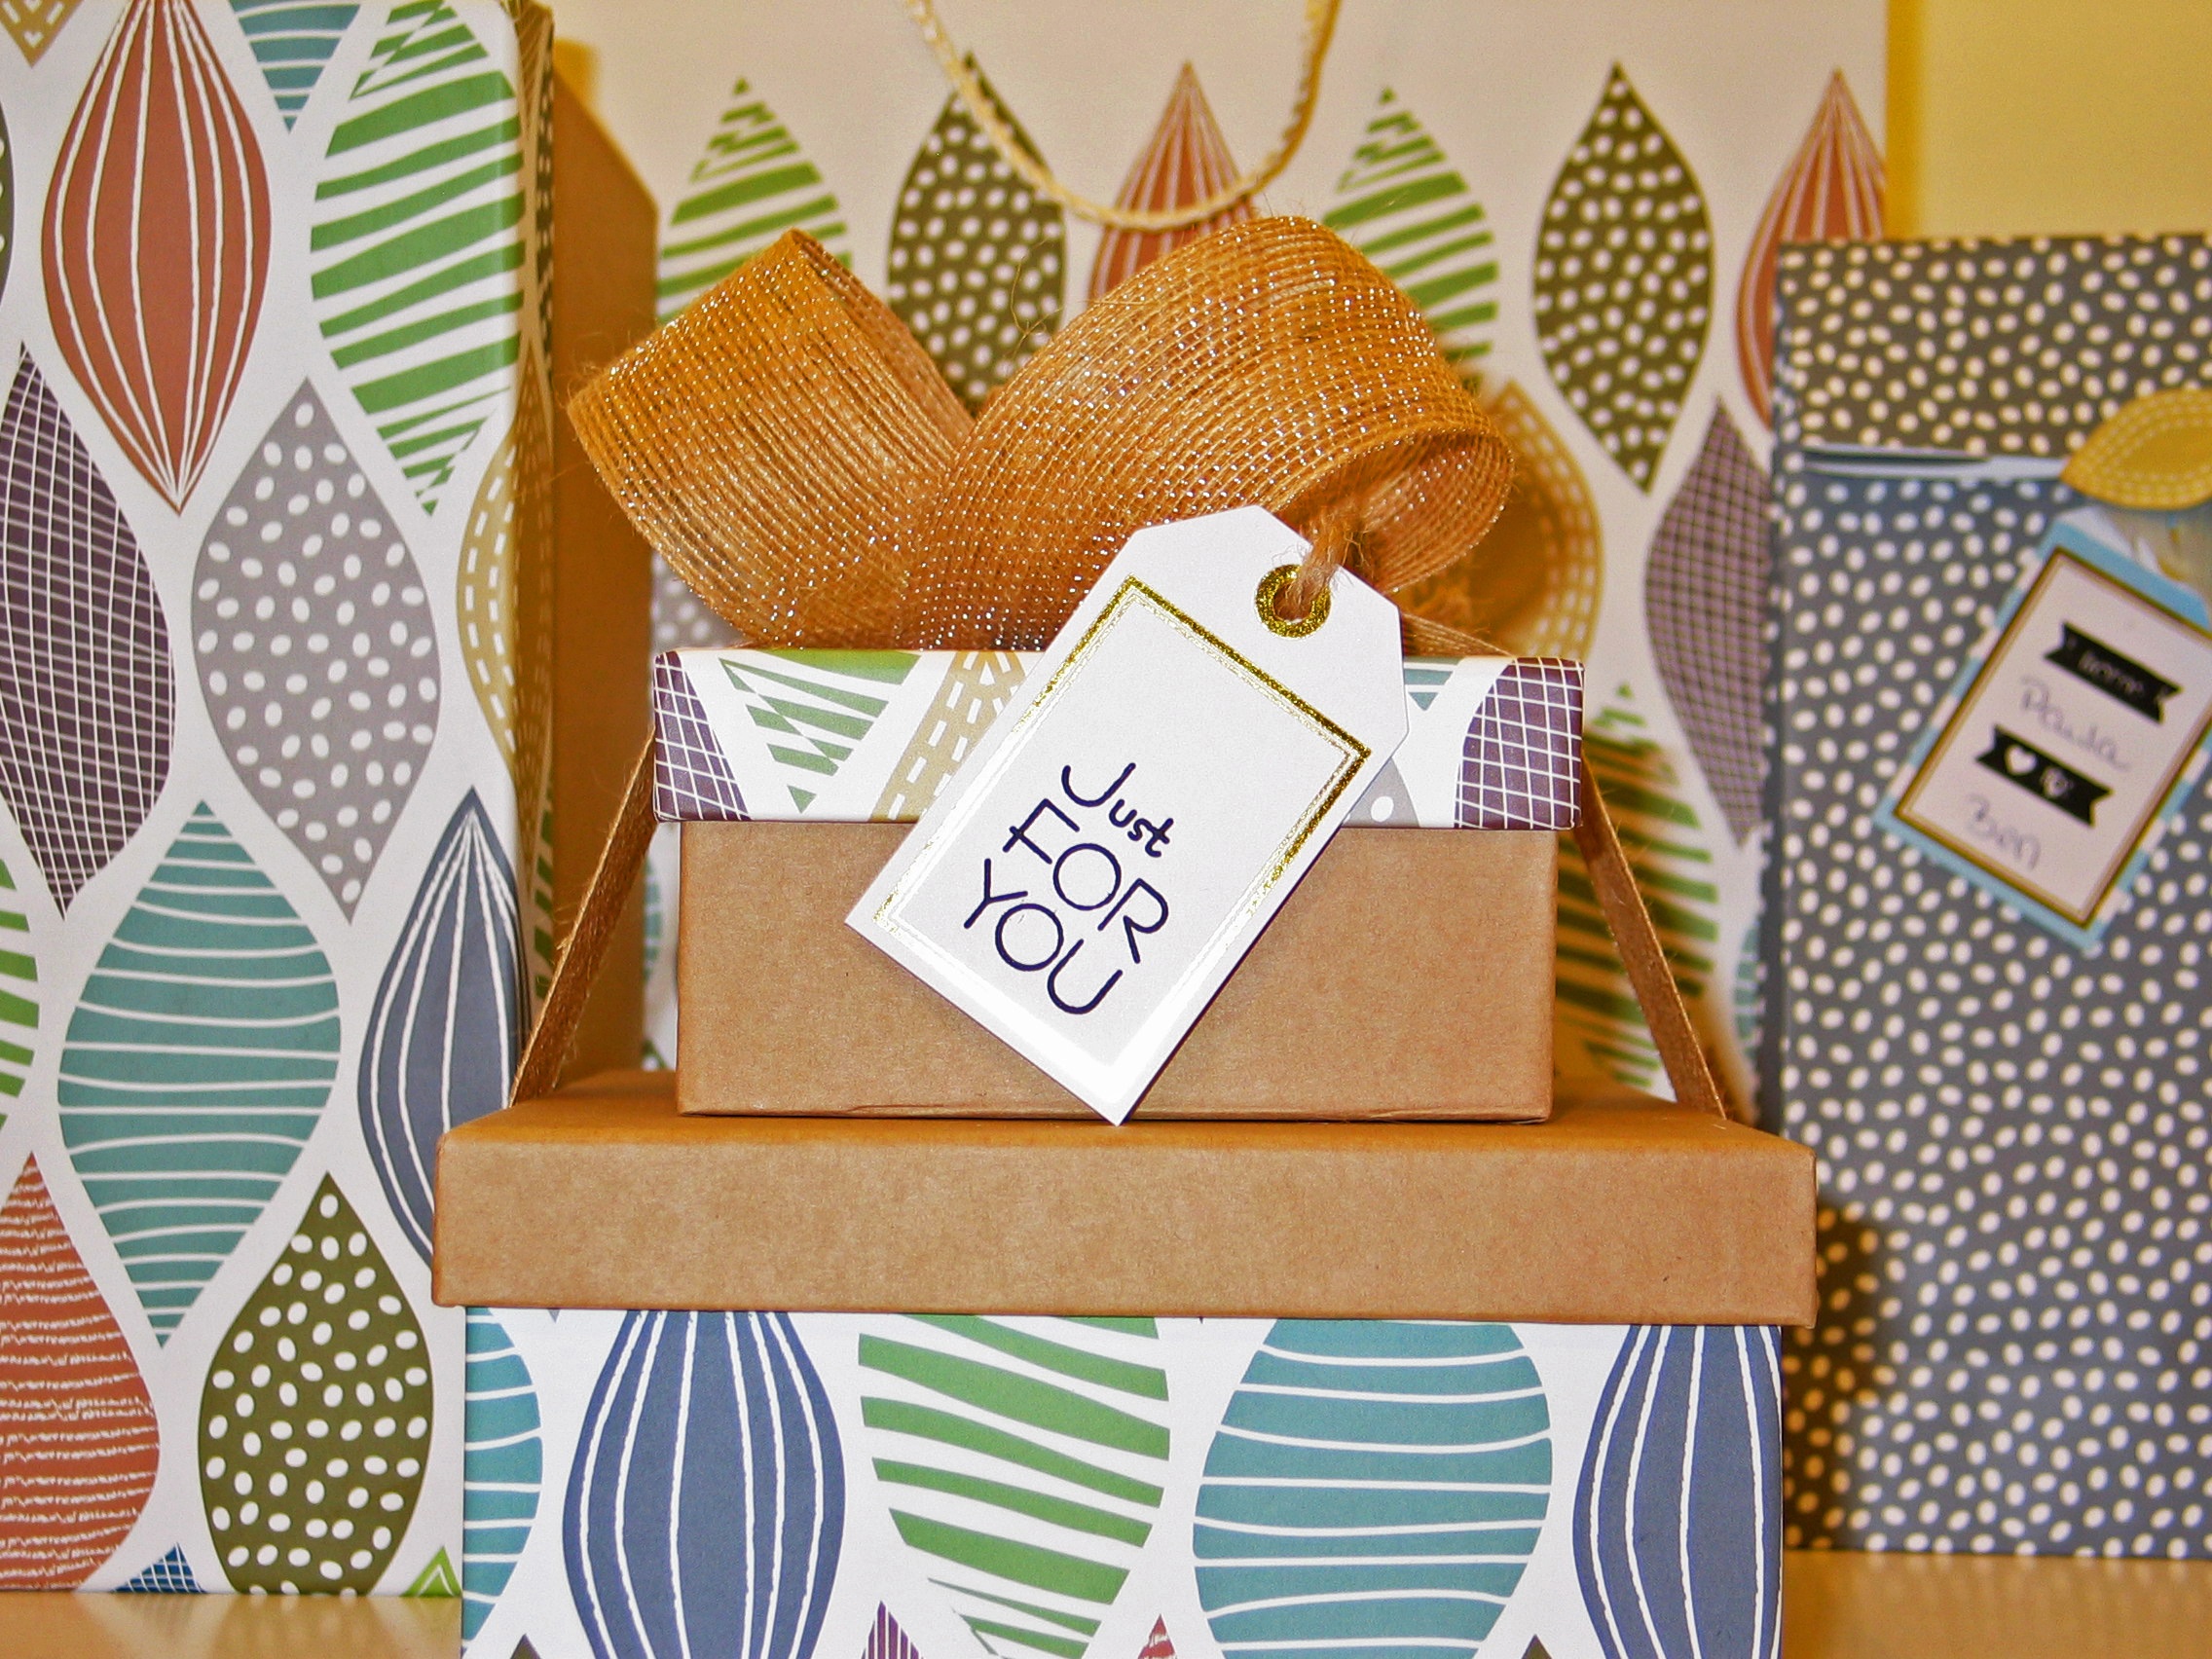
celebration, love, gift, decoration, pattern, colorful, paper, package, deco, happy birthday, wrapping paper, textile, art, festival, background, design, happy, joy, cardboard, packaging, wishes, birthday, luck, loop, greeting, greeting card, made, packed, congratulations, give, give away, surprise, pack, for you, gift tape, gift box, gift boxes, all the best, unpack, gift unwrap, baby shower